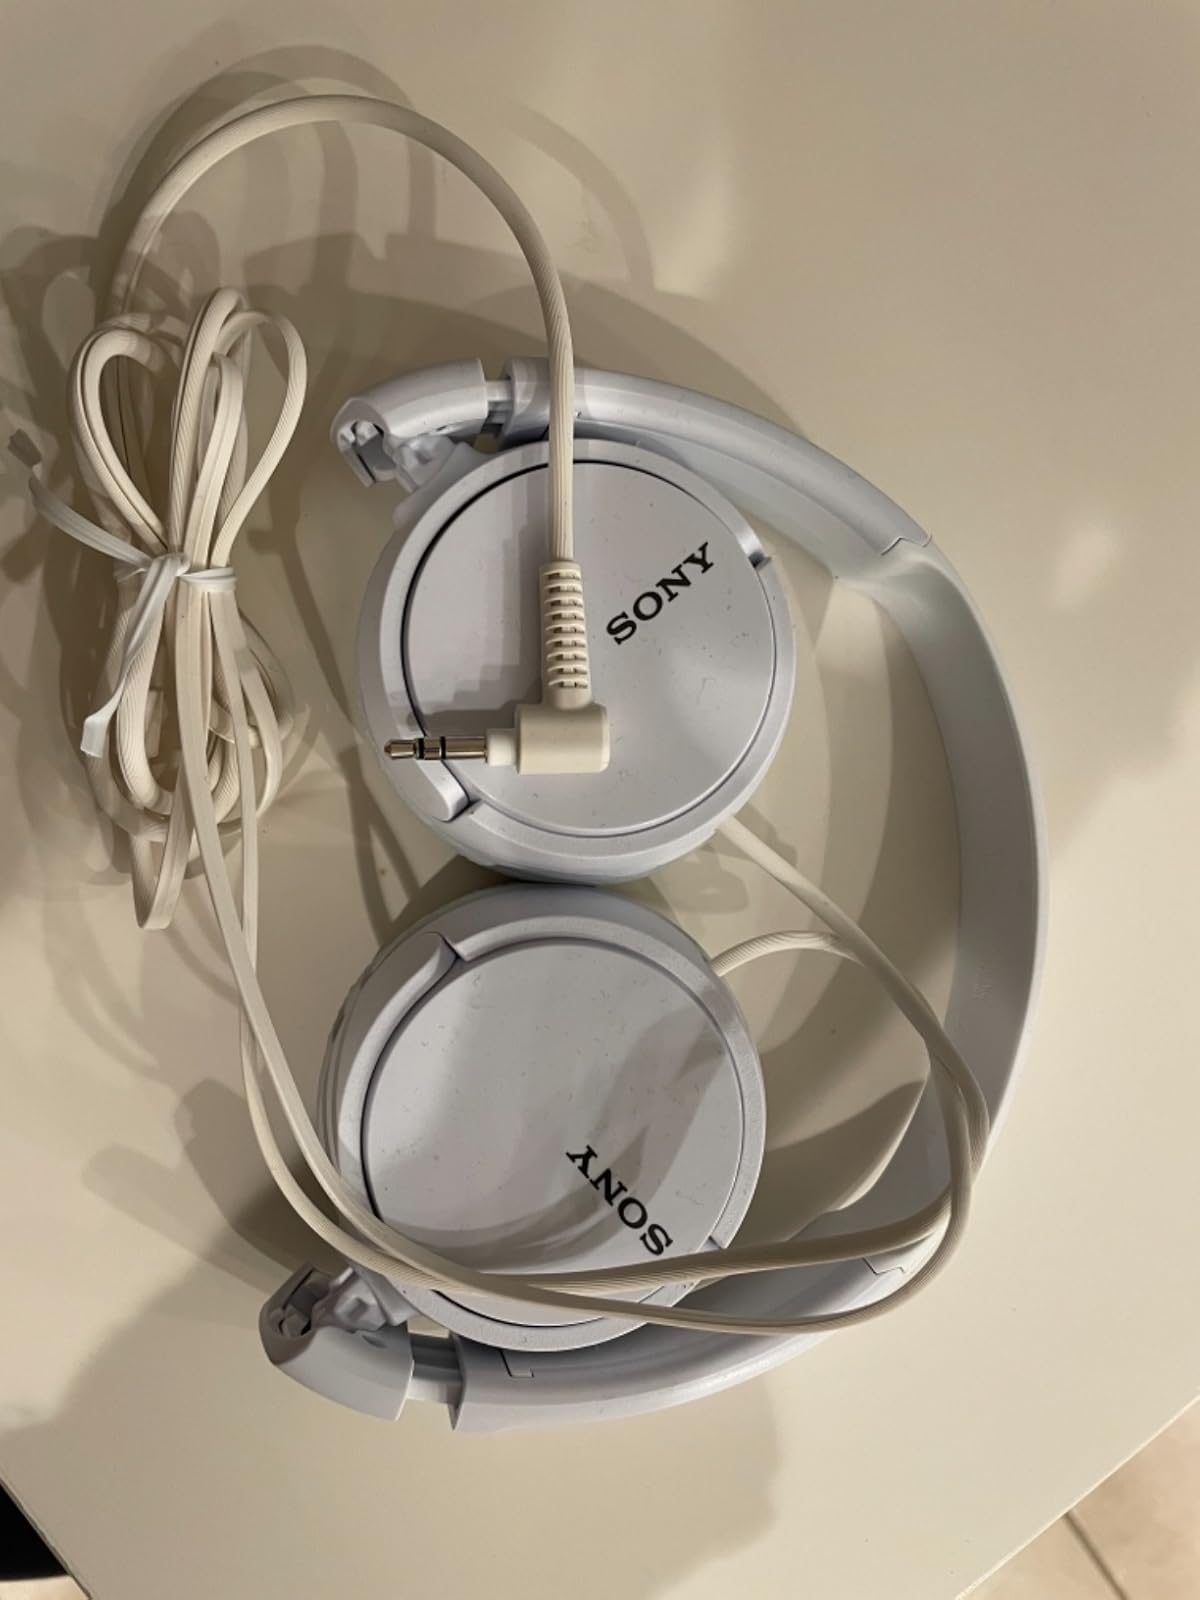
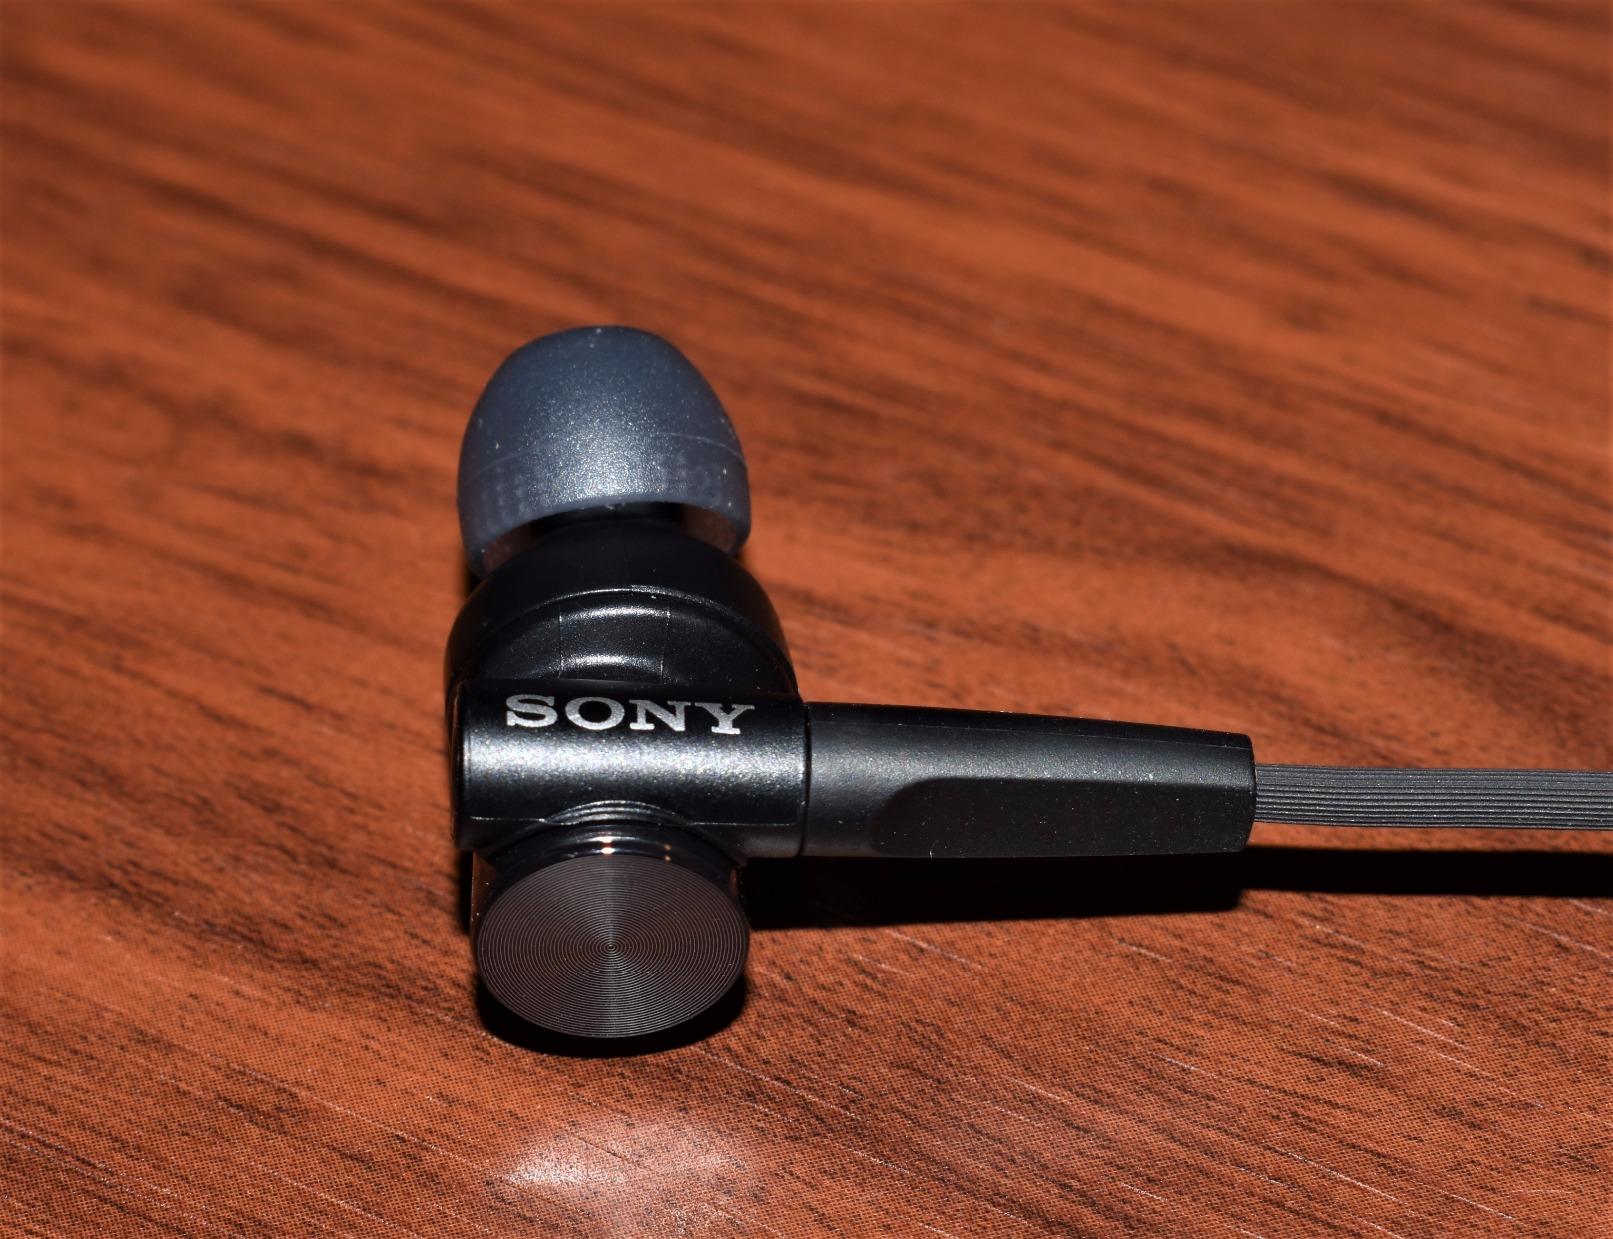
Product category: headphones
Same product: no